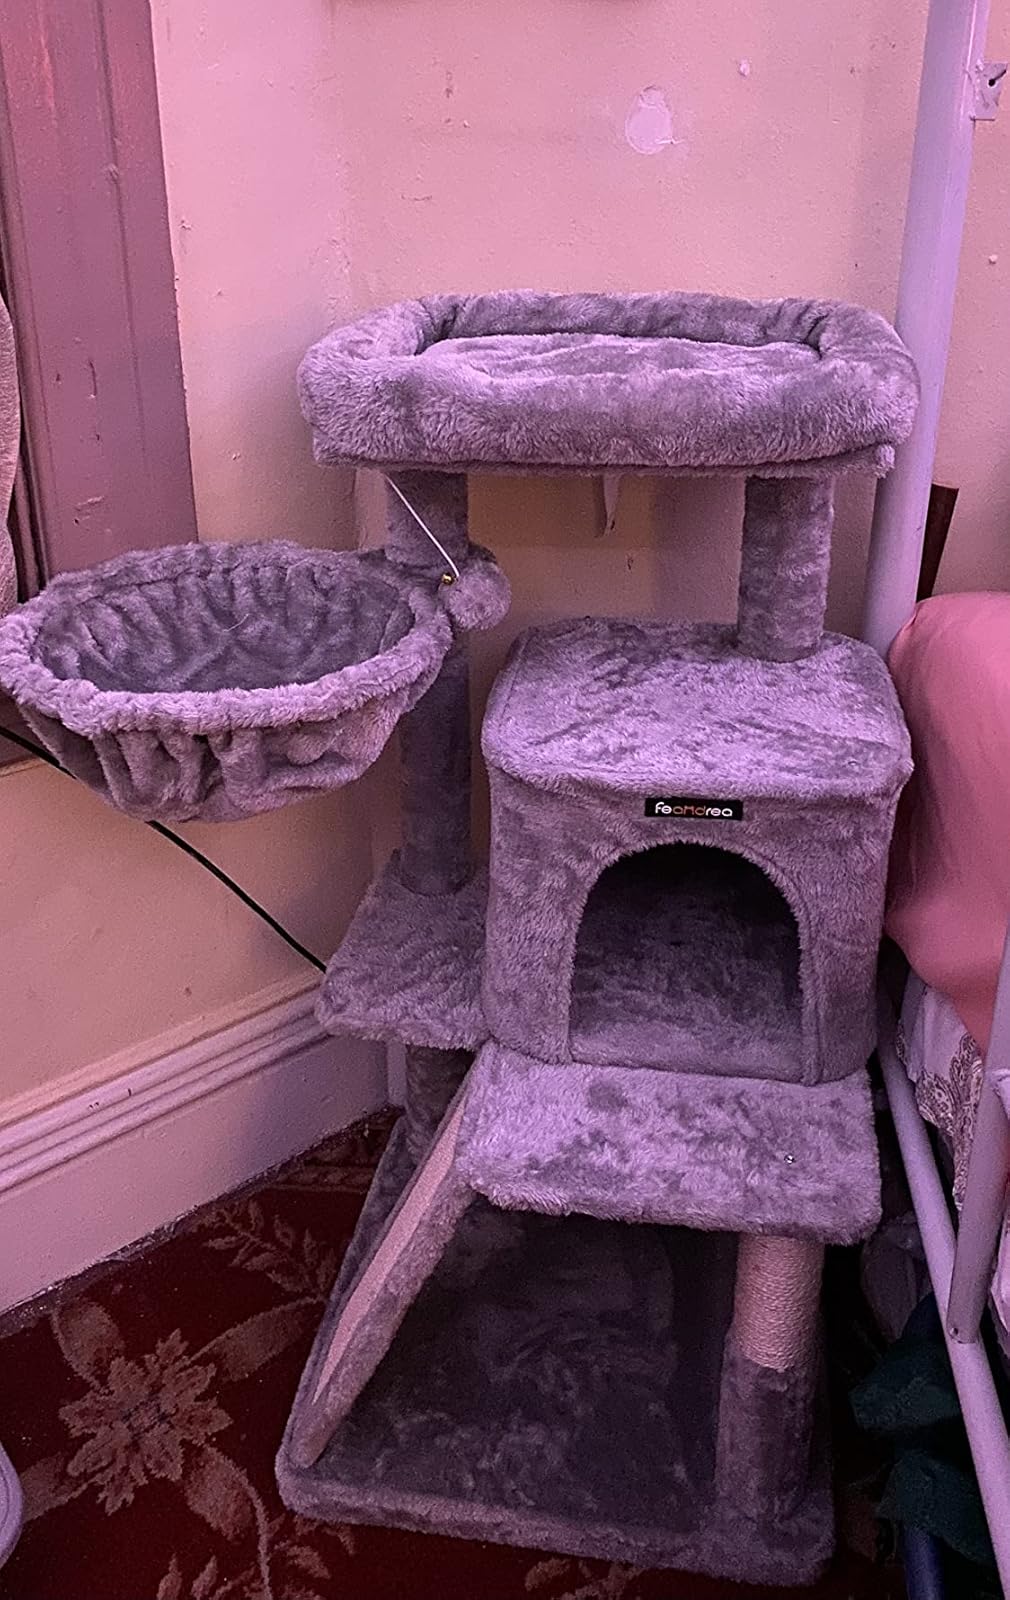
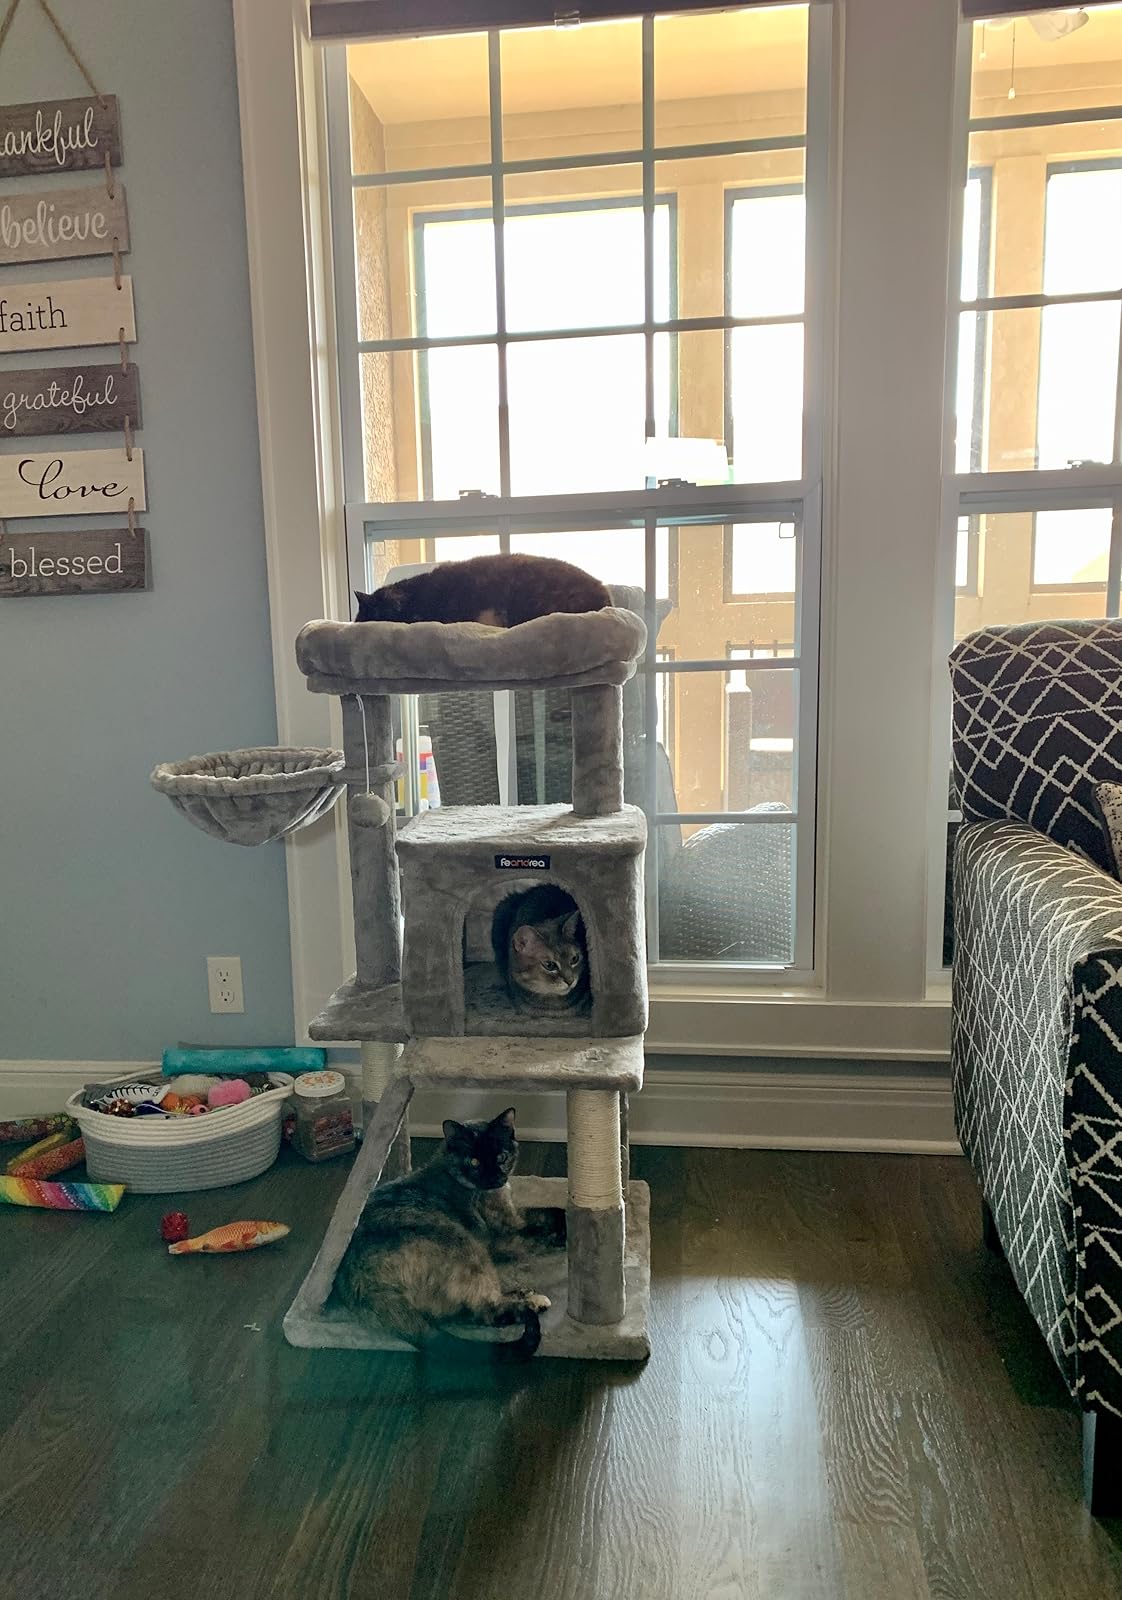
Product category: items_cat tree
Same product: yes